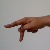
The image shows a hand gesture representing the letter 'P' in Indian Sign Language.